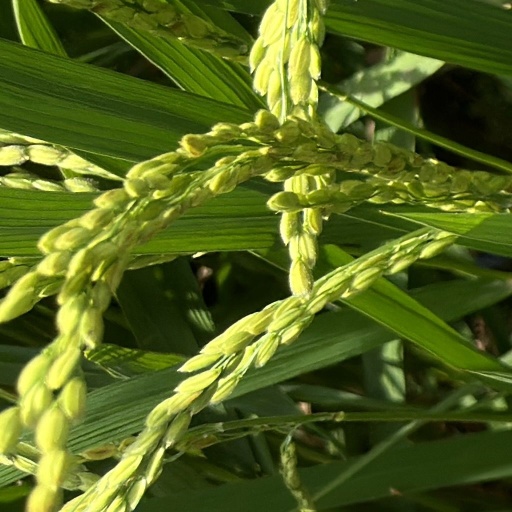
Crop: rice